Stark Park

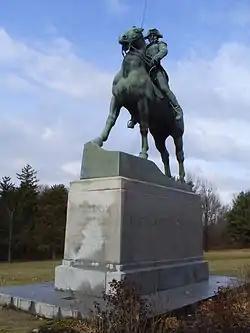
Statue of John Stark by Richard Recchia, 1948

Stark Park is a city park located on the north side of Manchester, New Hampshire. It is a parcel of land between River Road and the Merrimack River, which was once part of the larger farm property of American Revolutionary War hero John Stark. It was listed on the U.S. National Register of Historic Places in 2006, and the New Hampshire State Register of Historic Places in 2010.